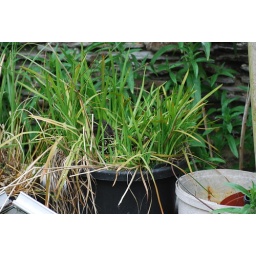
If it's not a goose nesting in our only flowerbed, it's a duck in one of the few flower pots...